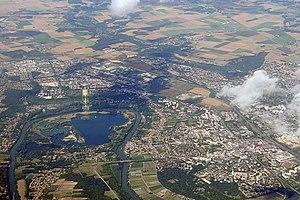
Vue aérienne de Cergy.
L'hôtel de préfecture du Val-d'Oise est un bâtiment édifié à la fin des années 1960 dans la ville nouvelle de Cergy-Pontoise pour accueillir les services préfectoraux d'un des départements qui venaient d'être créés en Île-de-France : le Val-d'Oise. Cas unique en France métropolitaine, il est situé sur le territoire de la commune de Cergy, alors que le chef-lieu du département est la commune limitrophe de Pontoise.
La communauté d'agglomération de Cergy-Pontoise est une communauté d'agglomération de France, étendue sur les départements du Val-d'Oise et des Yvelines, au nord-ouest de Paris, sur l'Oise. Elle est issue de la ville nouvelle de Cergy-Pontoise.